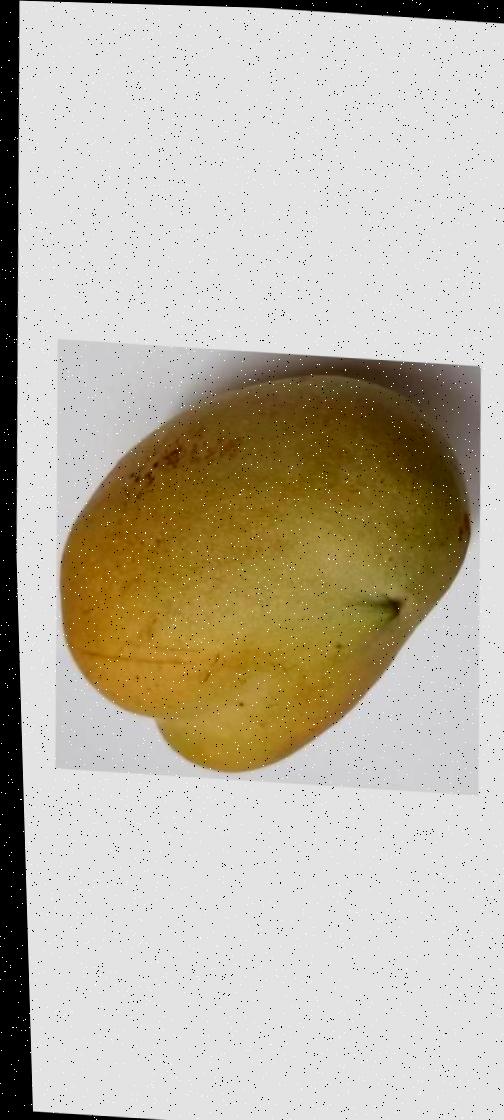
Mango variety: Bari-11